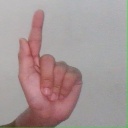
अक्षर: ळ